Trolleybuses in Ashton-under-Lyne

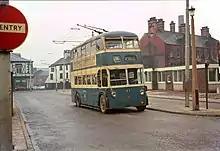
An Ashton-under-Lyne trolleybus at Stalybridge Bus Station, 30 December 1966

The Ashton-under-Lyne trolleybus system once served the market town of Ashton-under-Lyne, now in the Metropolitan Borough of Tameside, Greater Manchester, north west England.